Franz I, Prince of Liechtenstein

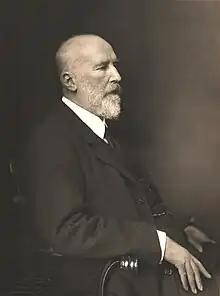
Formal portrait by Hermann Clemens Kosel

Franz I (Franz de Paula Maria Karl August; 28 August 1853 – 25 July 1938) was Prince of Liechtenstein from 11 February 1929 until his death in 1938.